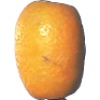
Label: Kumquats 1